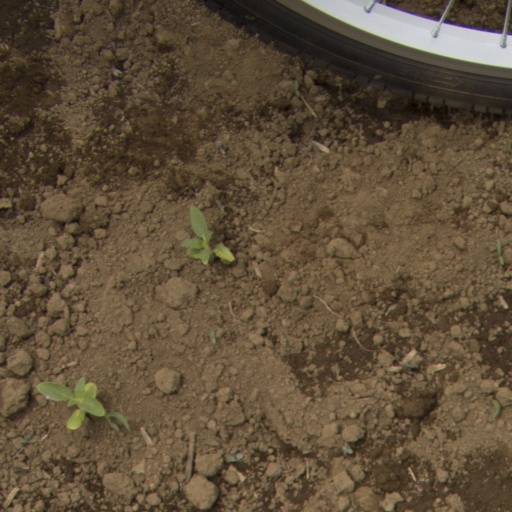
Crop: Jerusalem artichoke